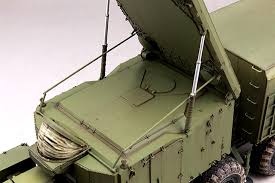
Label: Air Defense